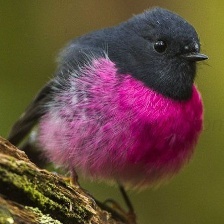
Species: PINK ROBIN
Scientific name: PETROICA RODINOGASTER
ImageNet parent category: robin